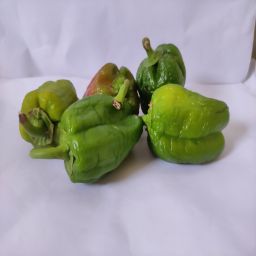
Crop: Bell Pepper
Quality: Ripe